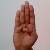
The image shows a hand gesture representing the letter 'B' in Indian Sign Language.